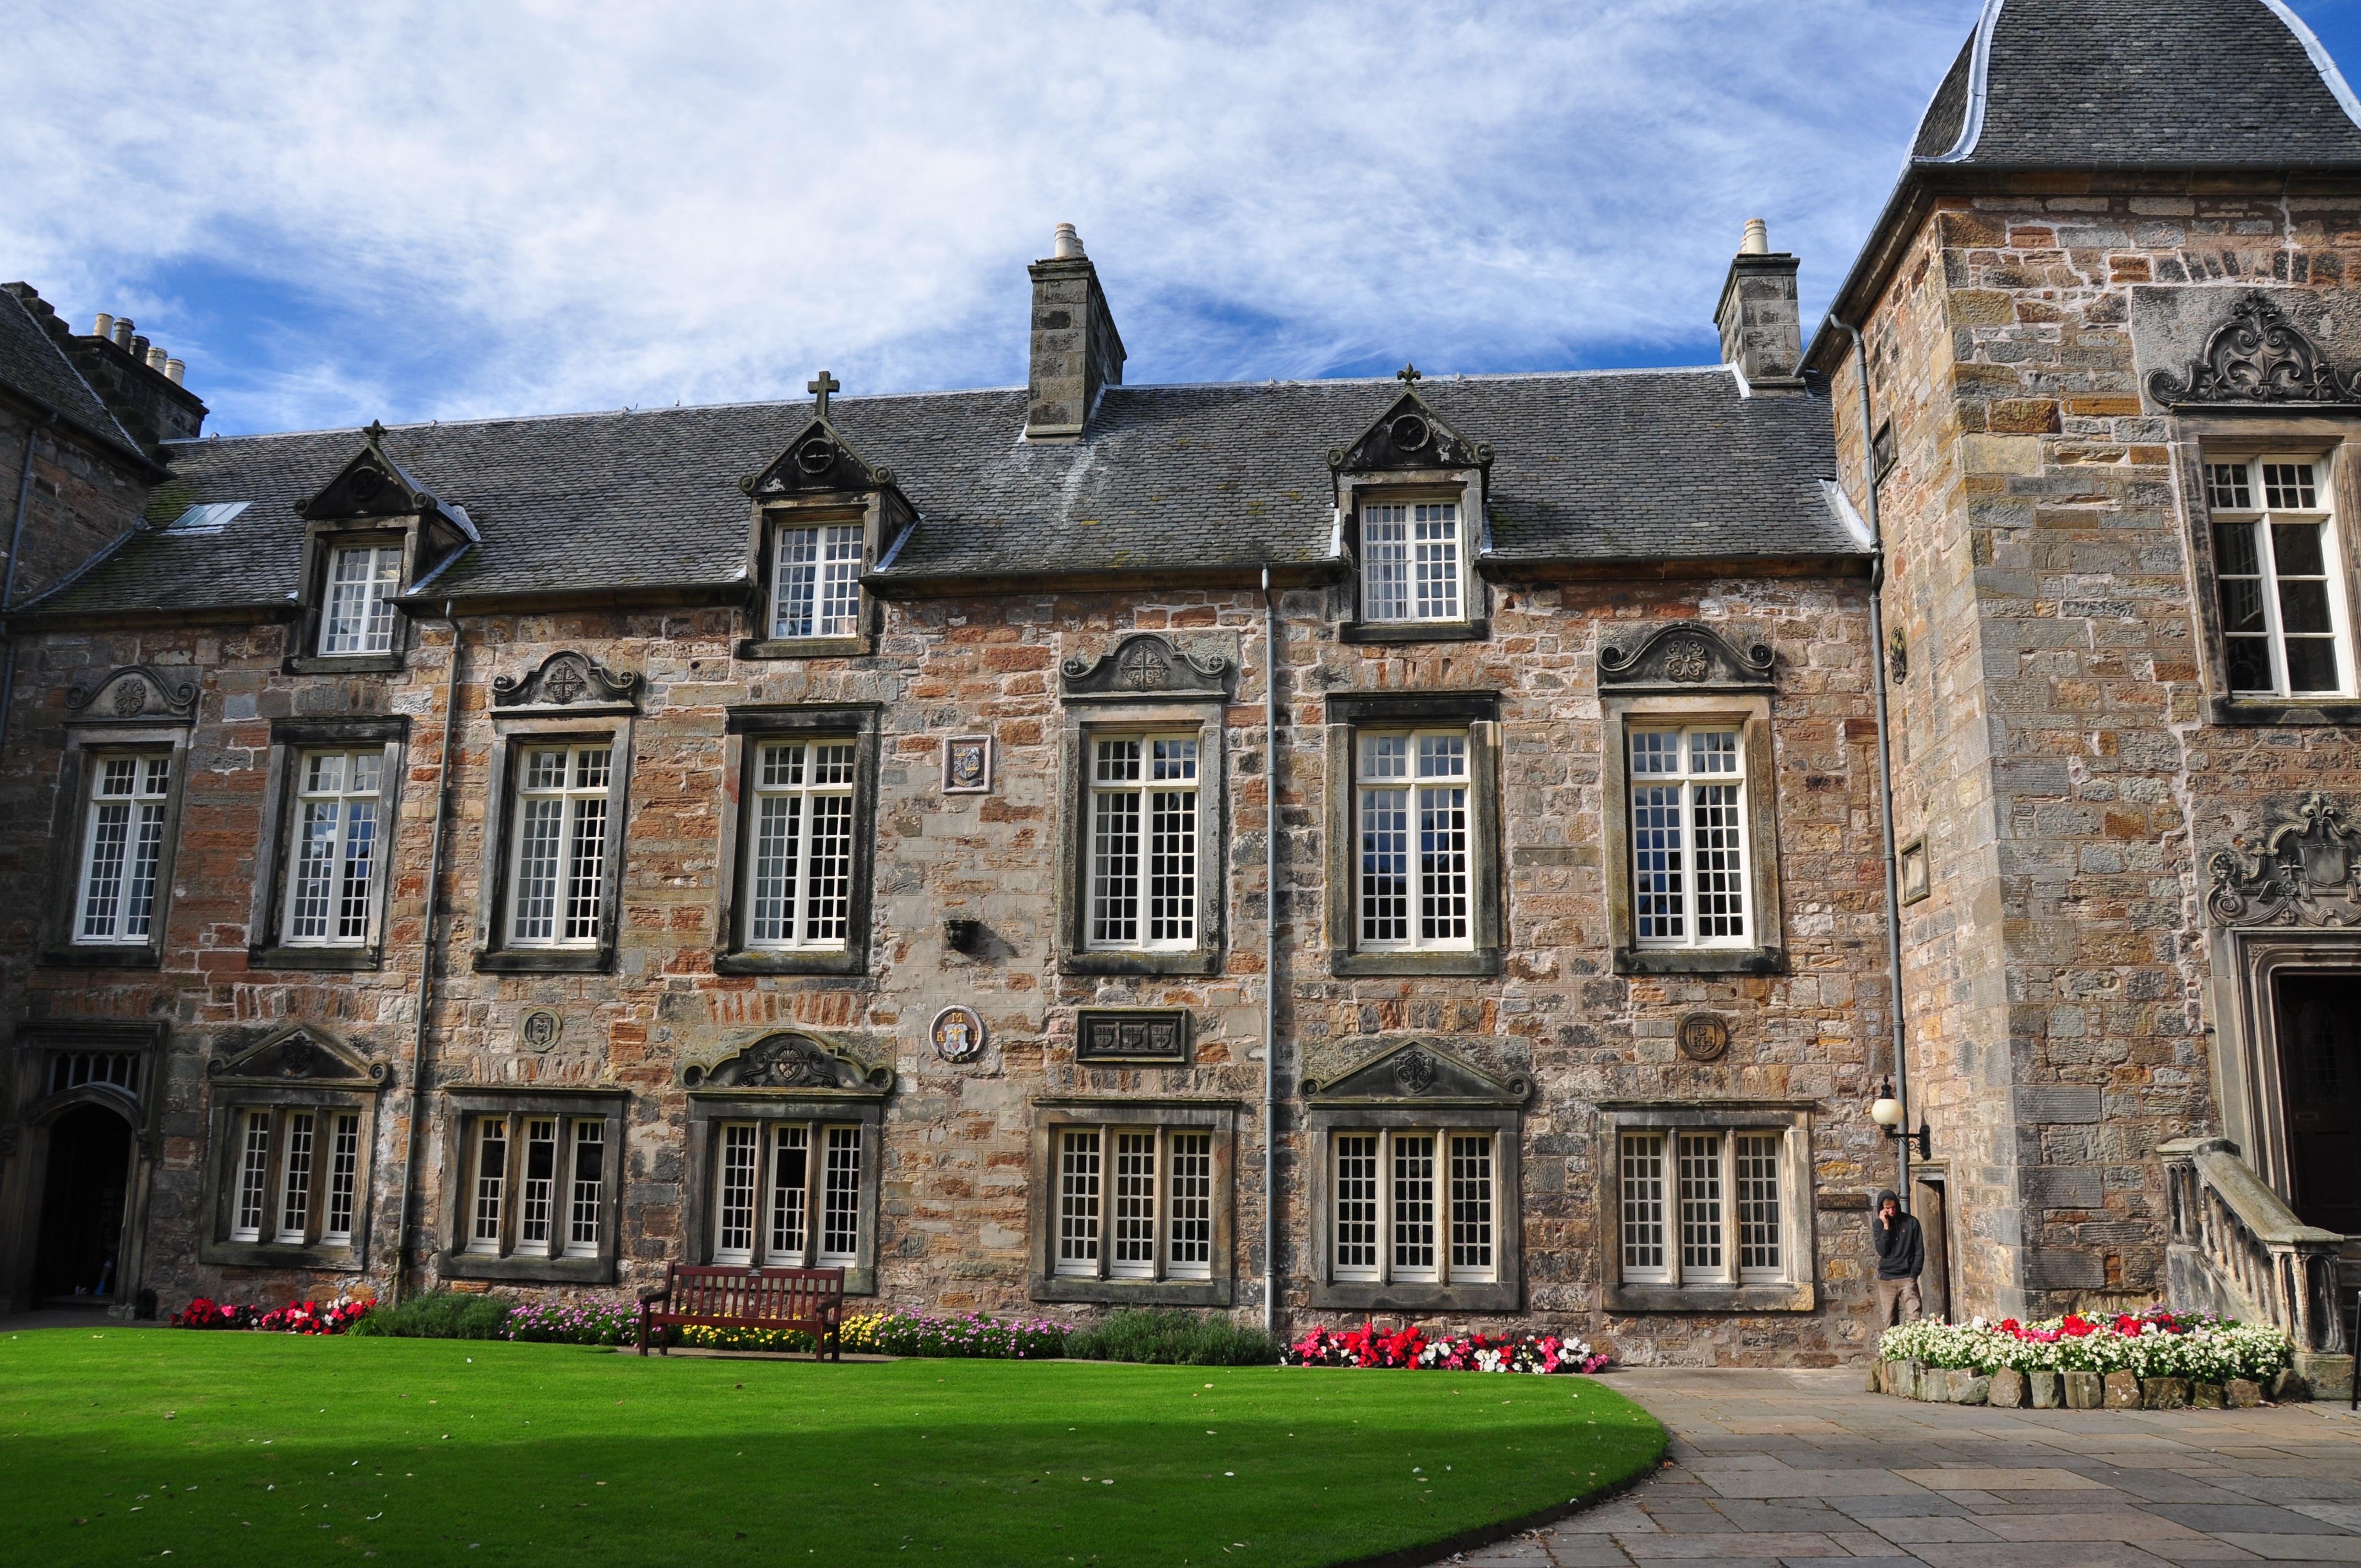
architecture, lawn, mansion, house, town, building, chateau, palace, home, monument, castle, facade, property, waterway, scotland, estate, neighbourhood, manor house, stately home, st andrews, residential area